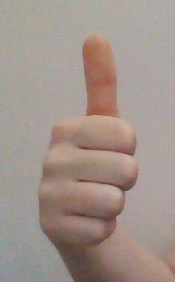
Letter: aleff